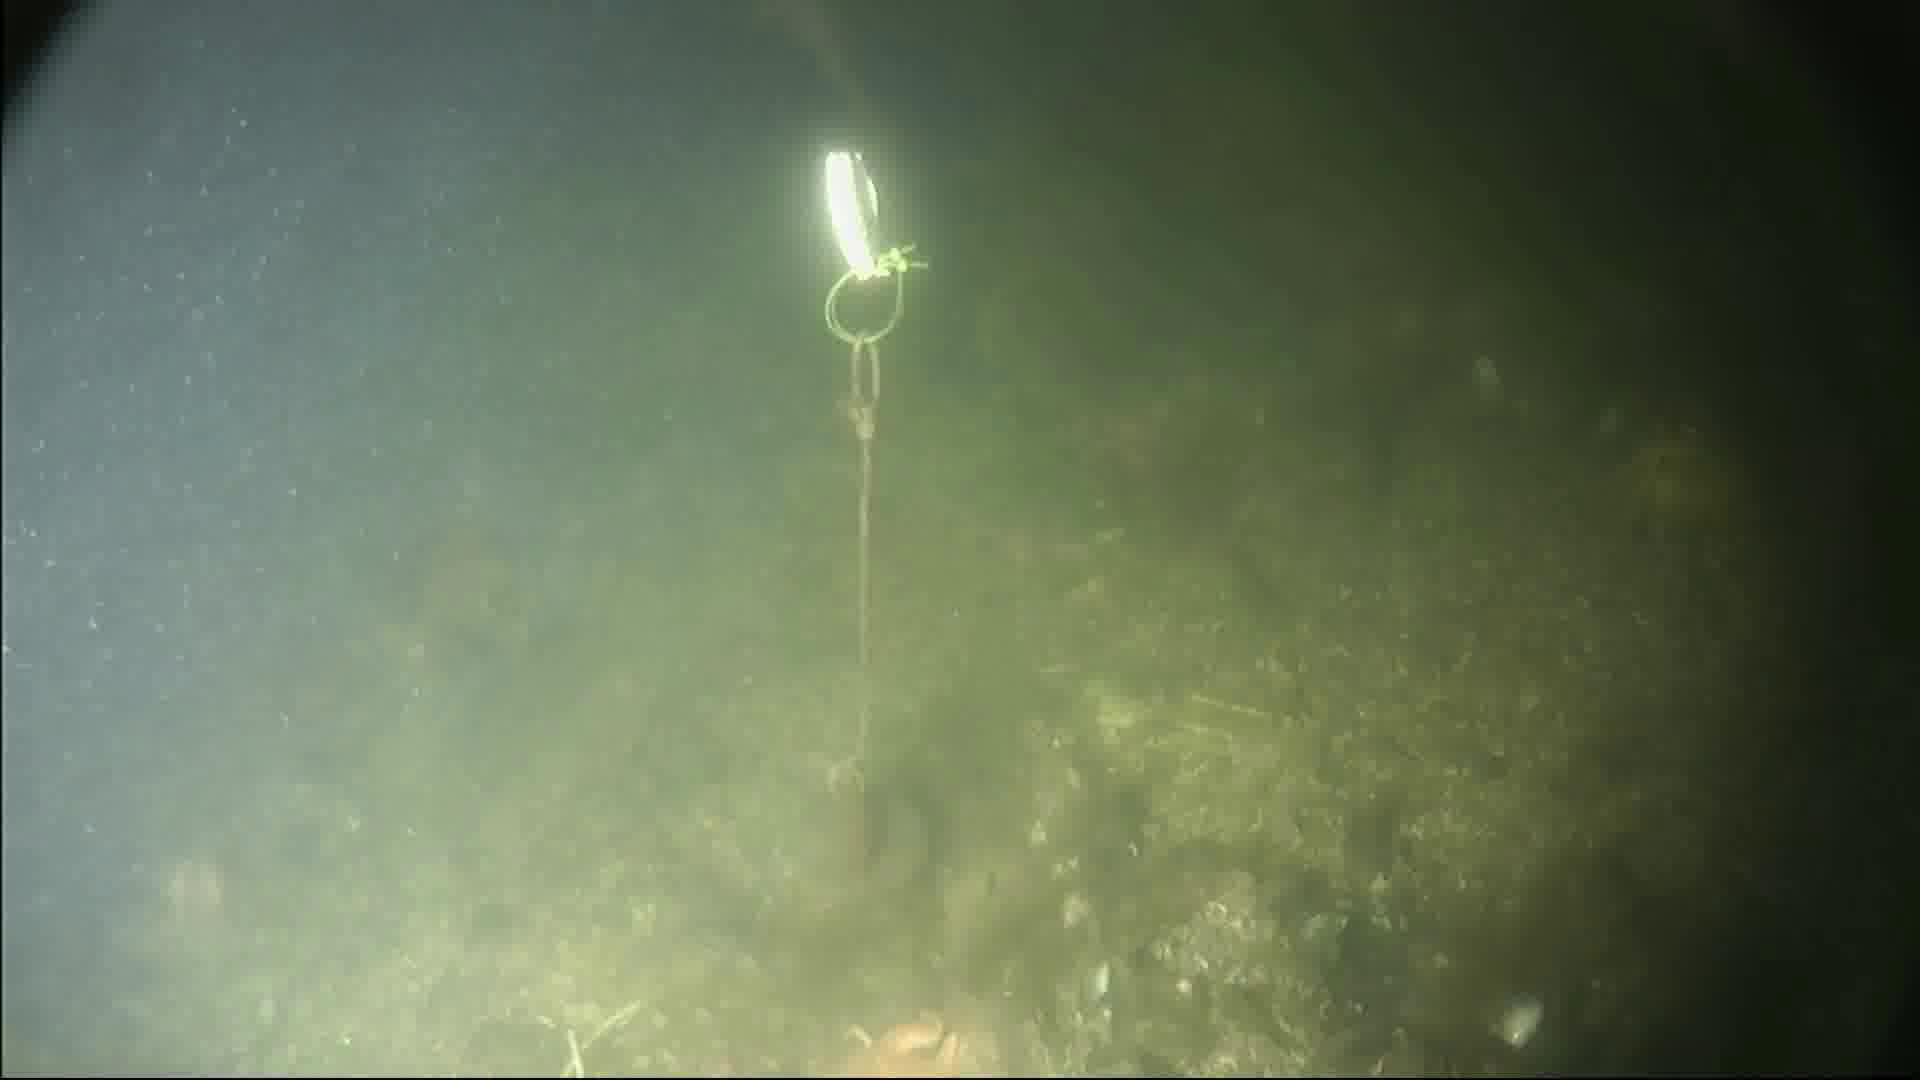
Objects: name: fish
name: starfish
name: crab